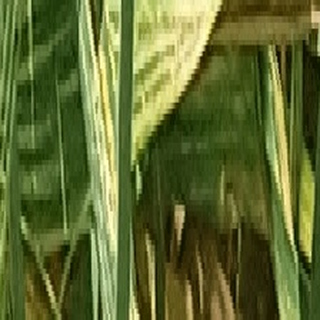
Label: wheat_yellow_rust